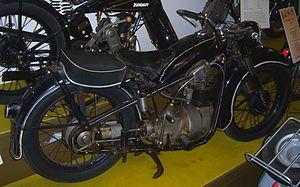
La BMW R 3 est une motocyclette des années 1930 fabriquée par la compagnie BMW.